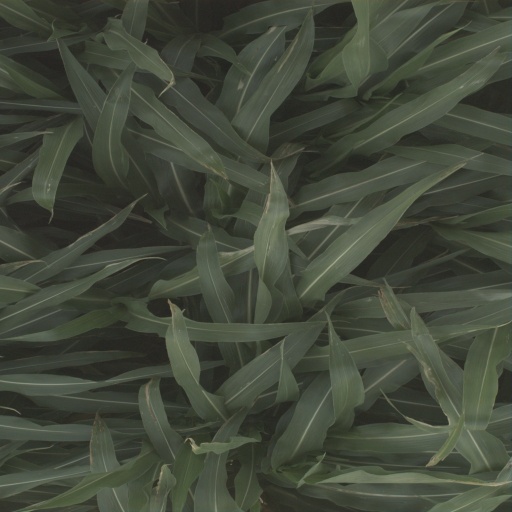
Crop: sorghum